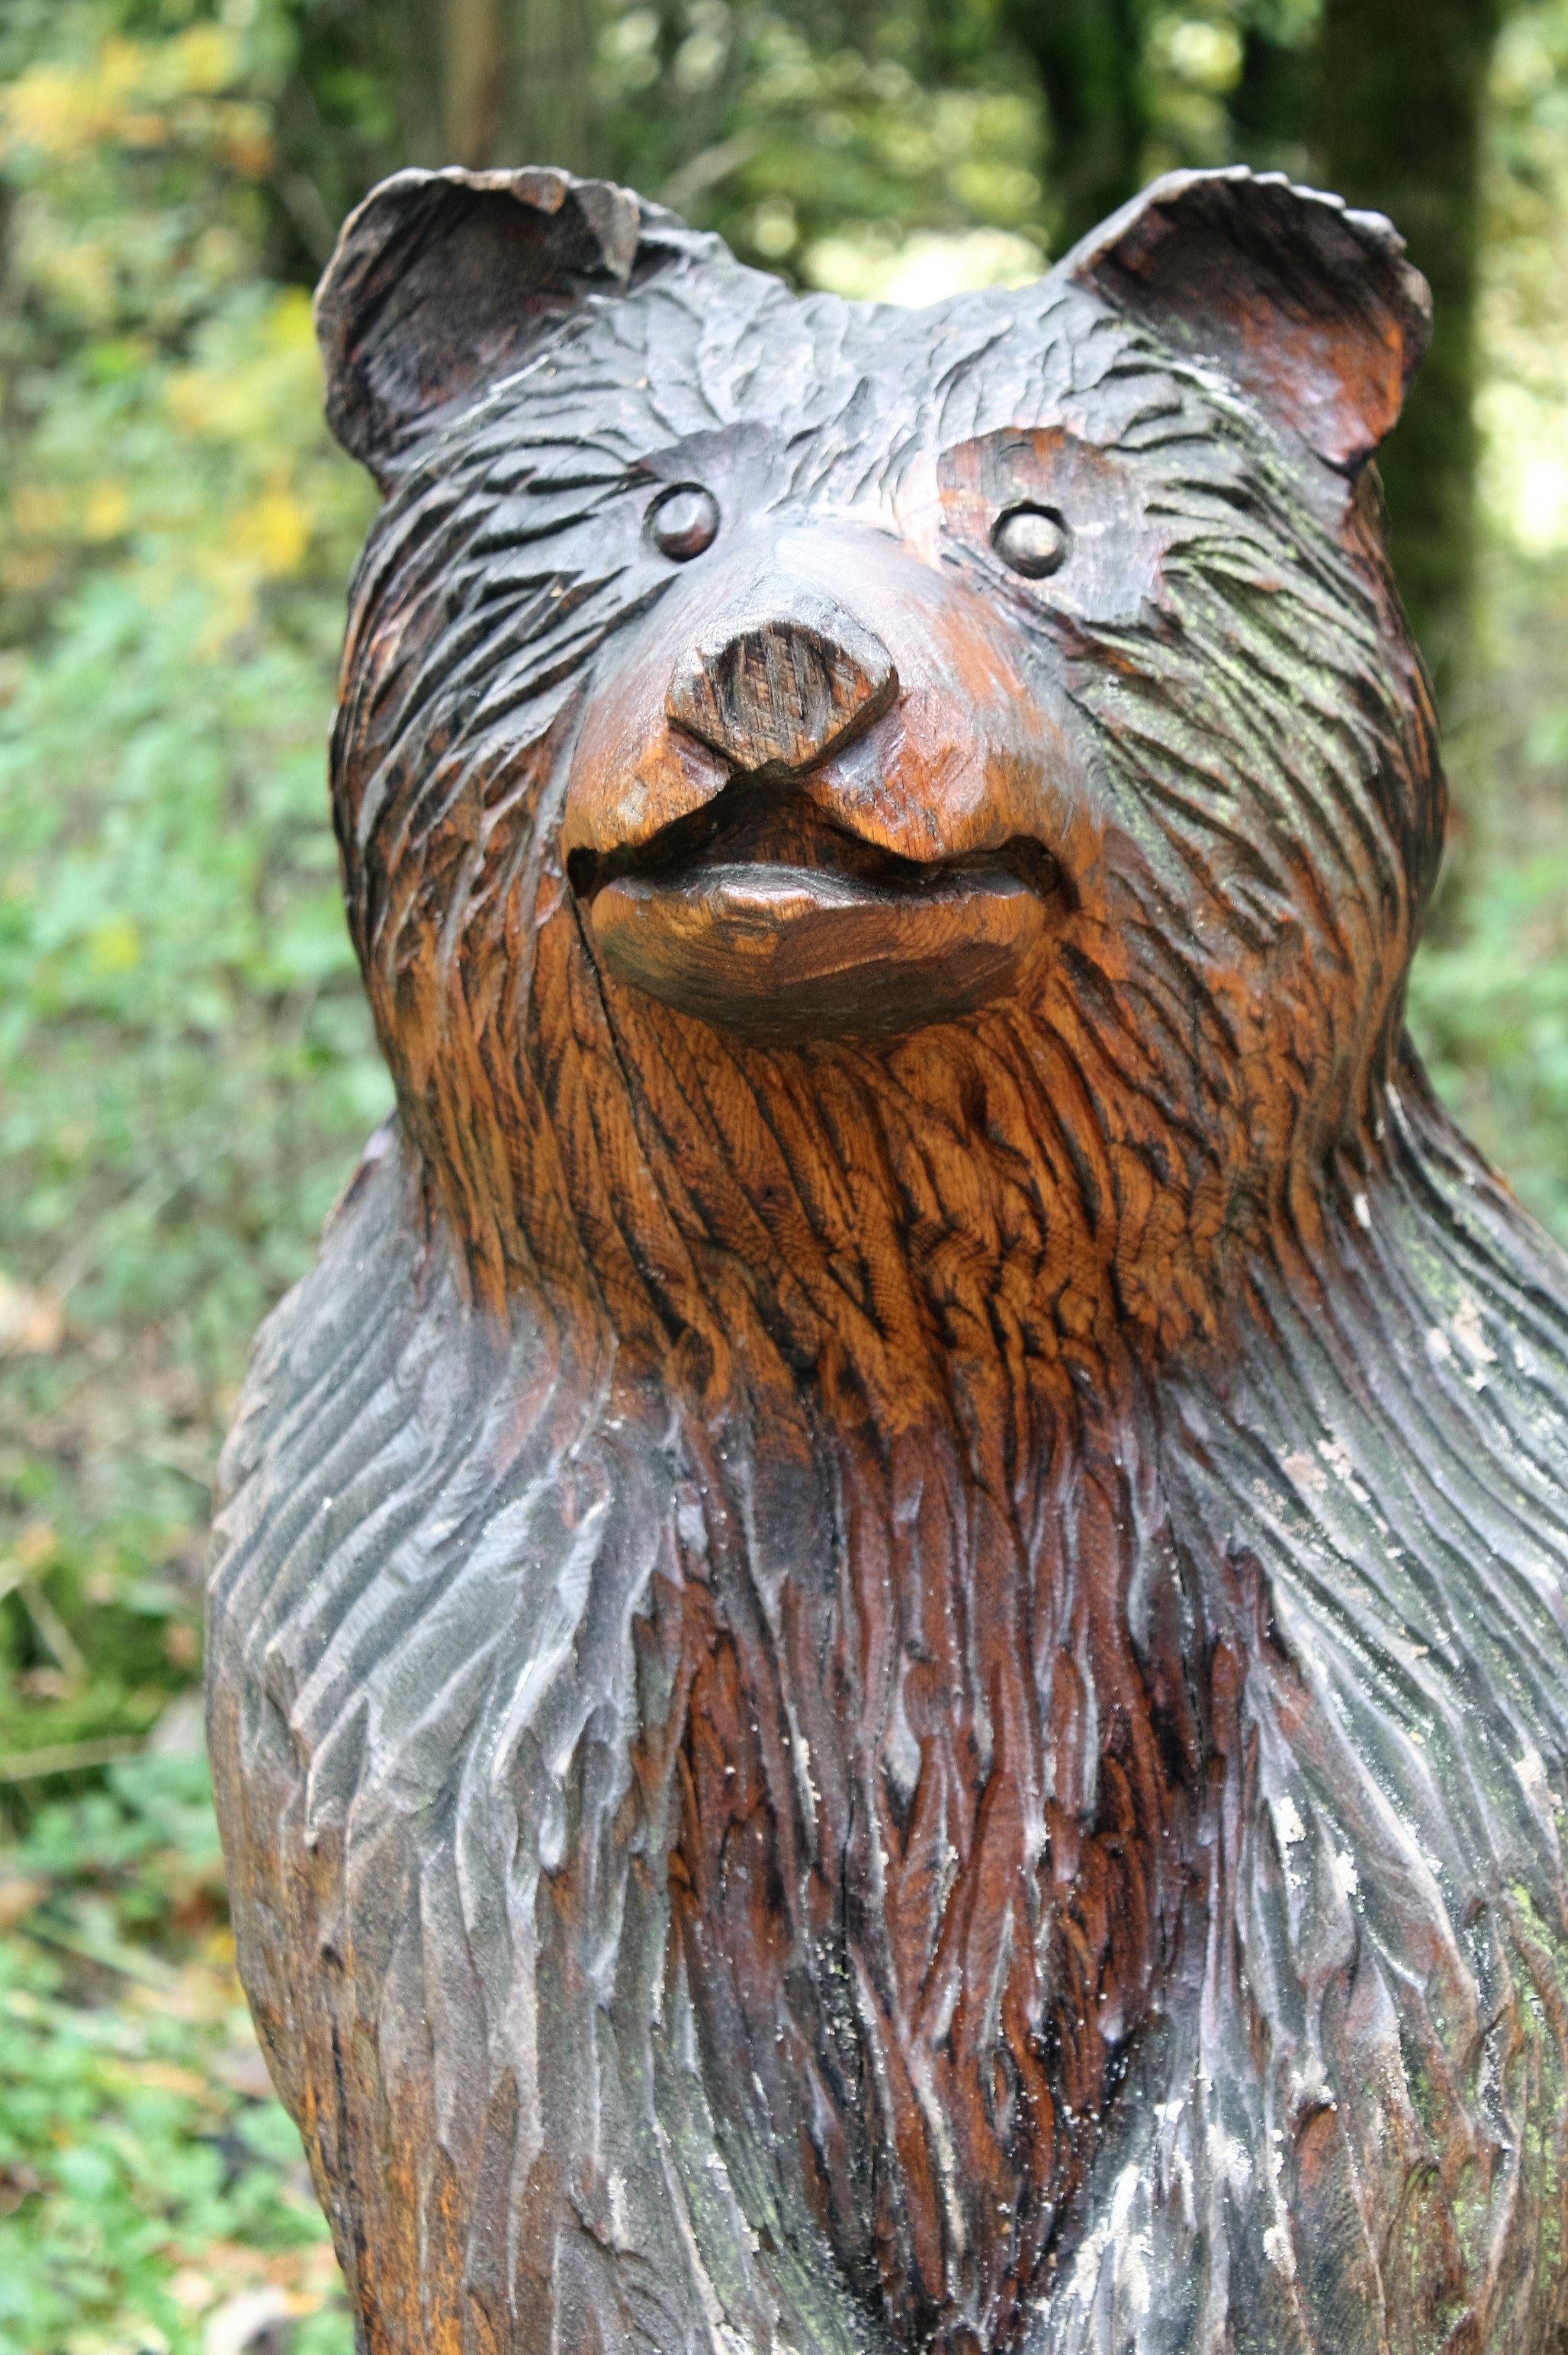
forest, wood, bear, wildlife, mammal, brown bear, sculpture, art, vertebrate, handmade, carving, grizzly bear